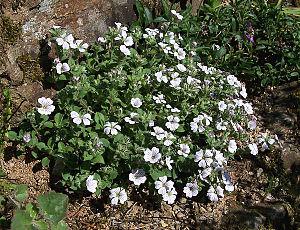
Plante en tapis de 10 cm de haut, du Buthan au Pakistan sur étendues rocheuses entre 1200 et 4700 m. (photo en culture)
Gypsophila cerastioides, la Gypsophile à feuilles de Céraiste, est une espèce de plante de la famille des Cariophyllaceae. Elle se présente en tapis de 10 cm de hauteur.